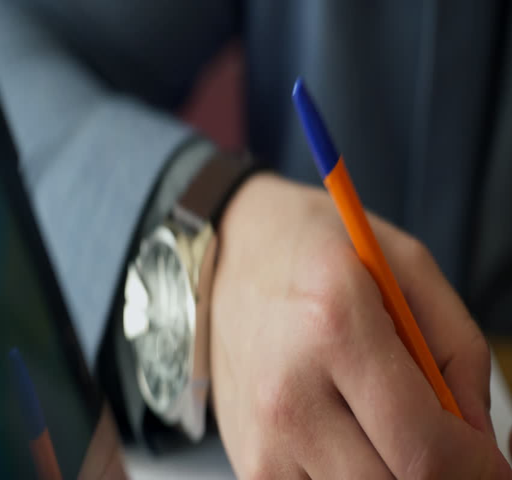
man 's hand with expensive watches on his wrist writes pen on paper .